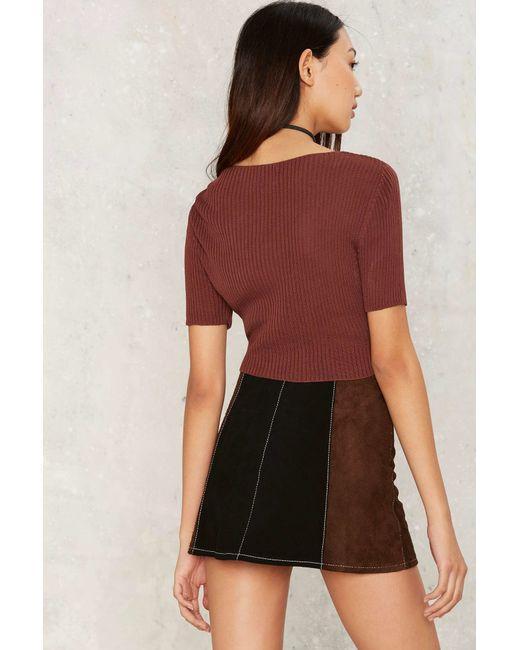
Rundhals-Slim-Fit-Oberteil mit halben Ärmeln für Damen